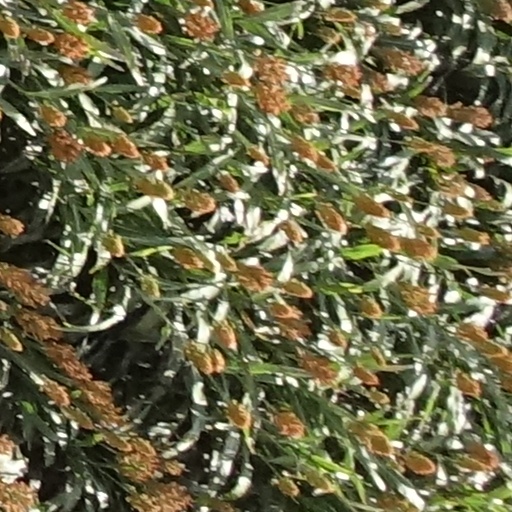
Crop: sorghum